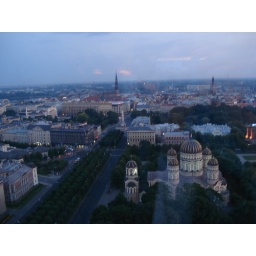
evening view of the russian orthodox church from the 26th floor skyline bar in central riga